Glenwood Shoreline

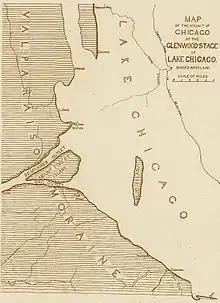
Drawing of Lake Chicago at the Glenwood Stage showing the Chicago area.

The Michigan Lobe of the continental glacier had been growing and receding since 70,000 BCE. The glacier had been static along the Valparaiso Moraine for many years before it again began to recede northward. Around 12,000 BCE the glacier began receding north of the Valparaiso Moraine. The melt waters began to form a lake between the southern front of the glacier and the moraine, which acted as a dam. The water collected until it found a low spot in the moraine, near modern Palos Hills, Illinois. Here, it topped the moraine and began cutting an outlet. At around above sea level, it stopped cutting downward and a stable lake formed.